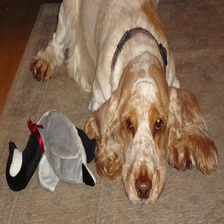
Species: dog
Breed: english cocker spaniel